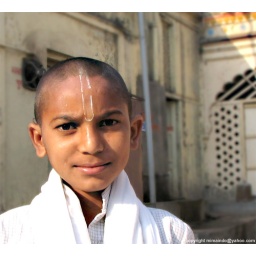
A young boy in warkari dress at Alandi Temple near Pune